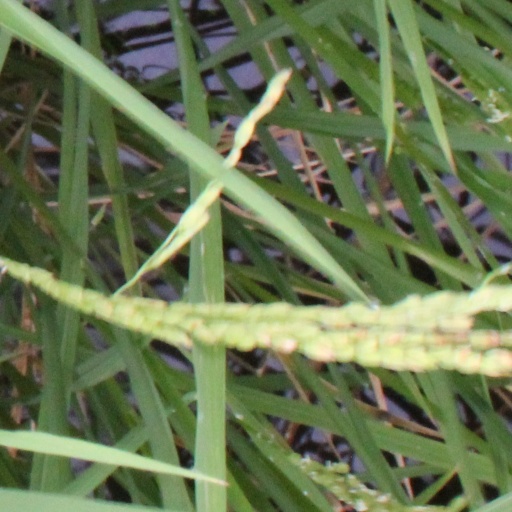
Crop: rice